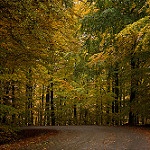
Scene: Outdoor